Cloud feedback

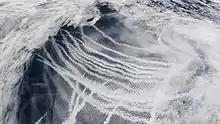
Visible ship tracks in the Northern Pacific, on 4 March 2009

On a hypothetical cloud-free Earth, water vapor would contribute 67% and CO 24% of the greenhouse effect keeping the planet warmer than it would be without an atmosphere. In actual (all-sky) conditions, clouds contribute 25%, and their screening effect lowers the vapor and CO contributions to 50% and 19% respectively. According to 1990 estimates, the presence of clouds reduces the outgoing longwave radiation by about 31 W/m. However, it also increases the global albedo from 15% to 30%, and this reduces the amount of solar radiation absorbed by the Earth by about 44 W/m. Thus, the observed global population of clouds contributes a net "cooling" of about 13 W/m. If all clouds were removed with all else remaining the same, the Earth would lose this much cooling and the global temperatures would increase.